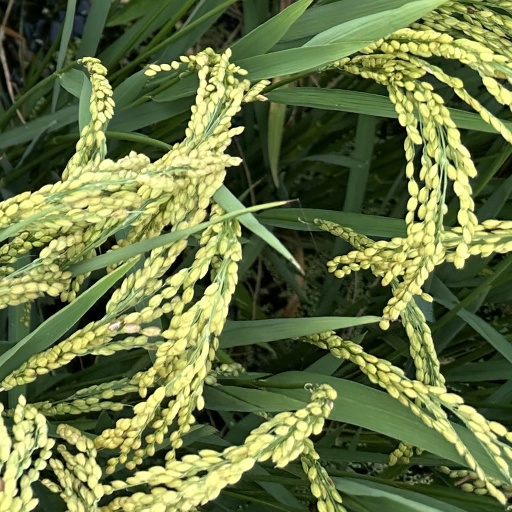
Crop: rice